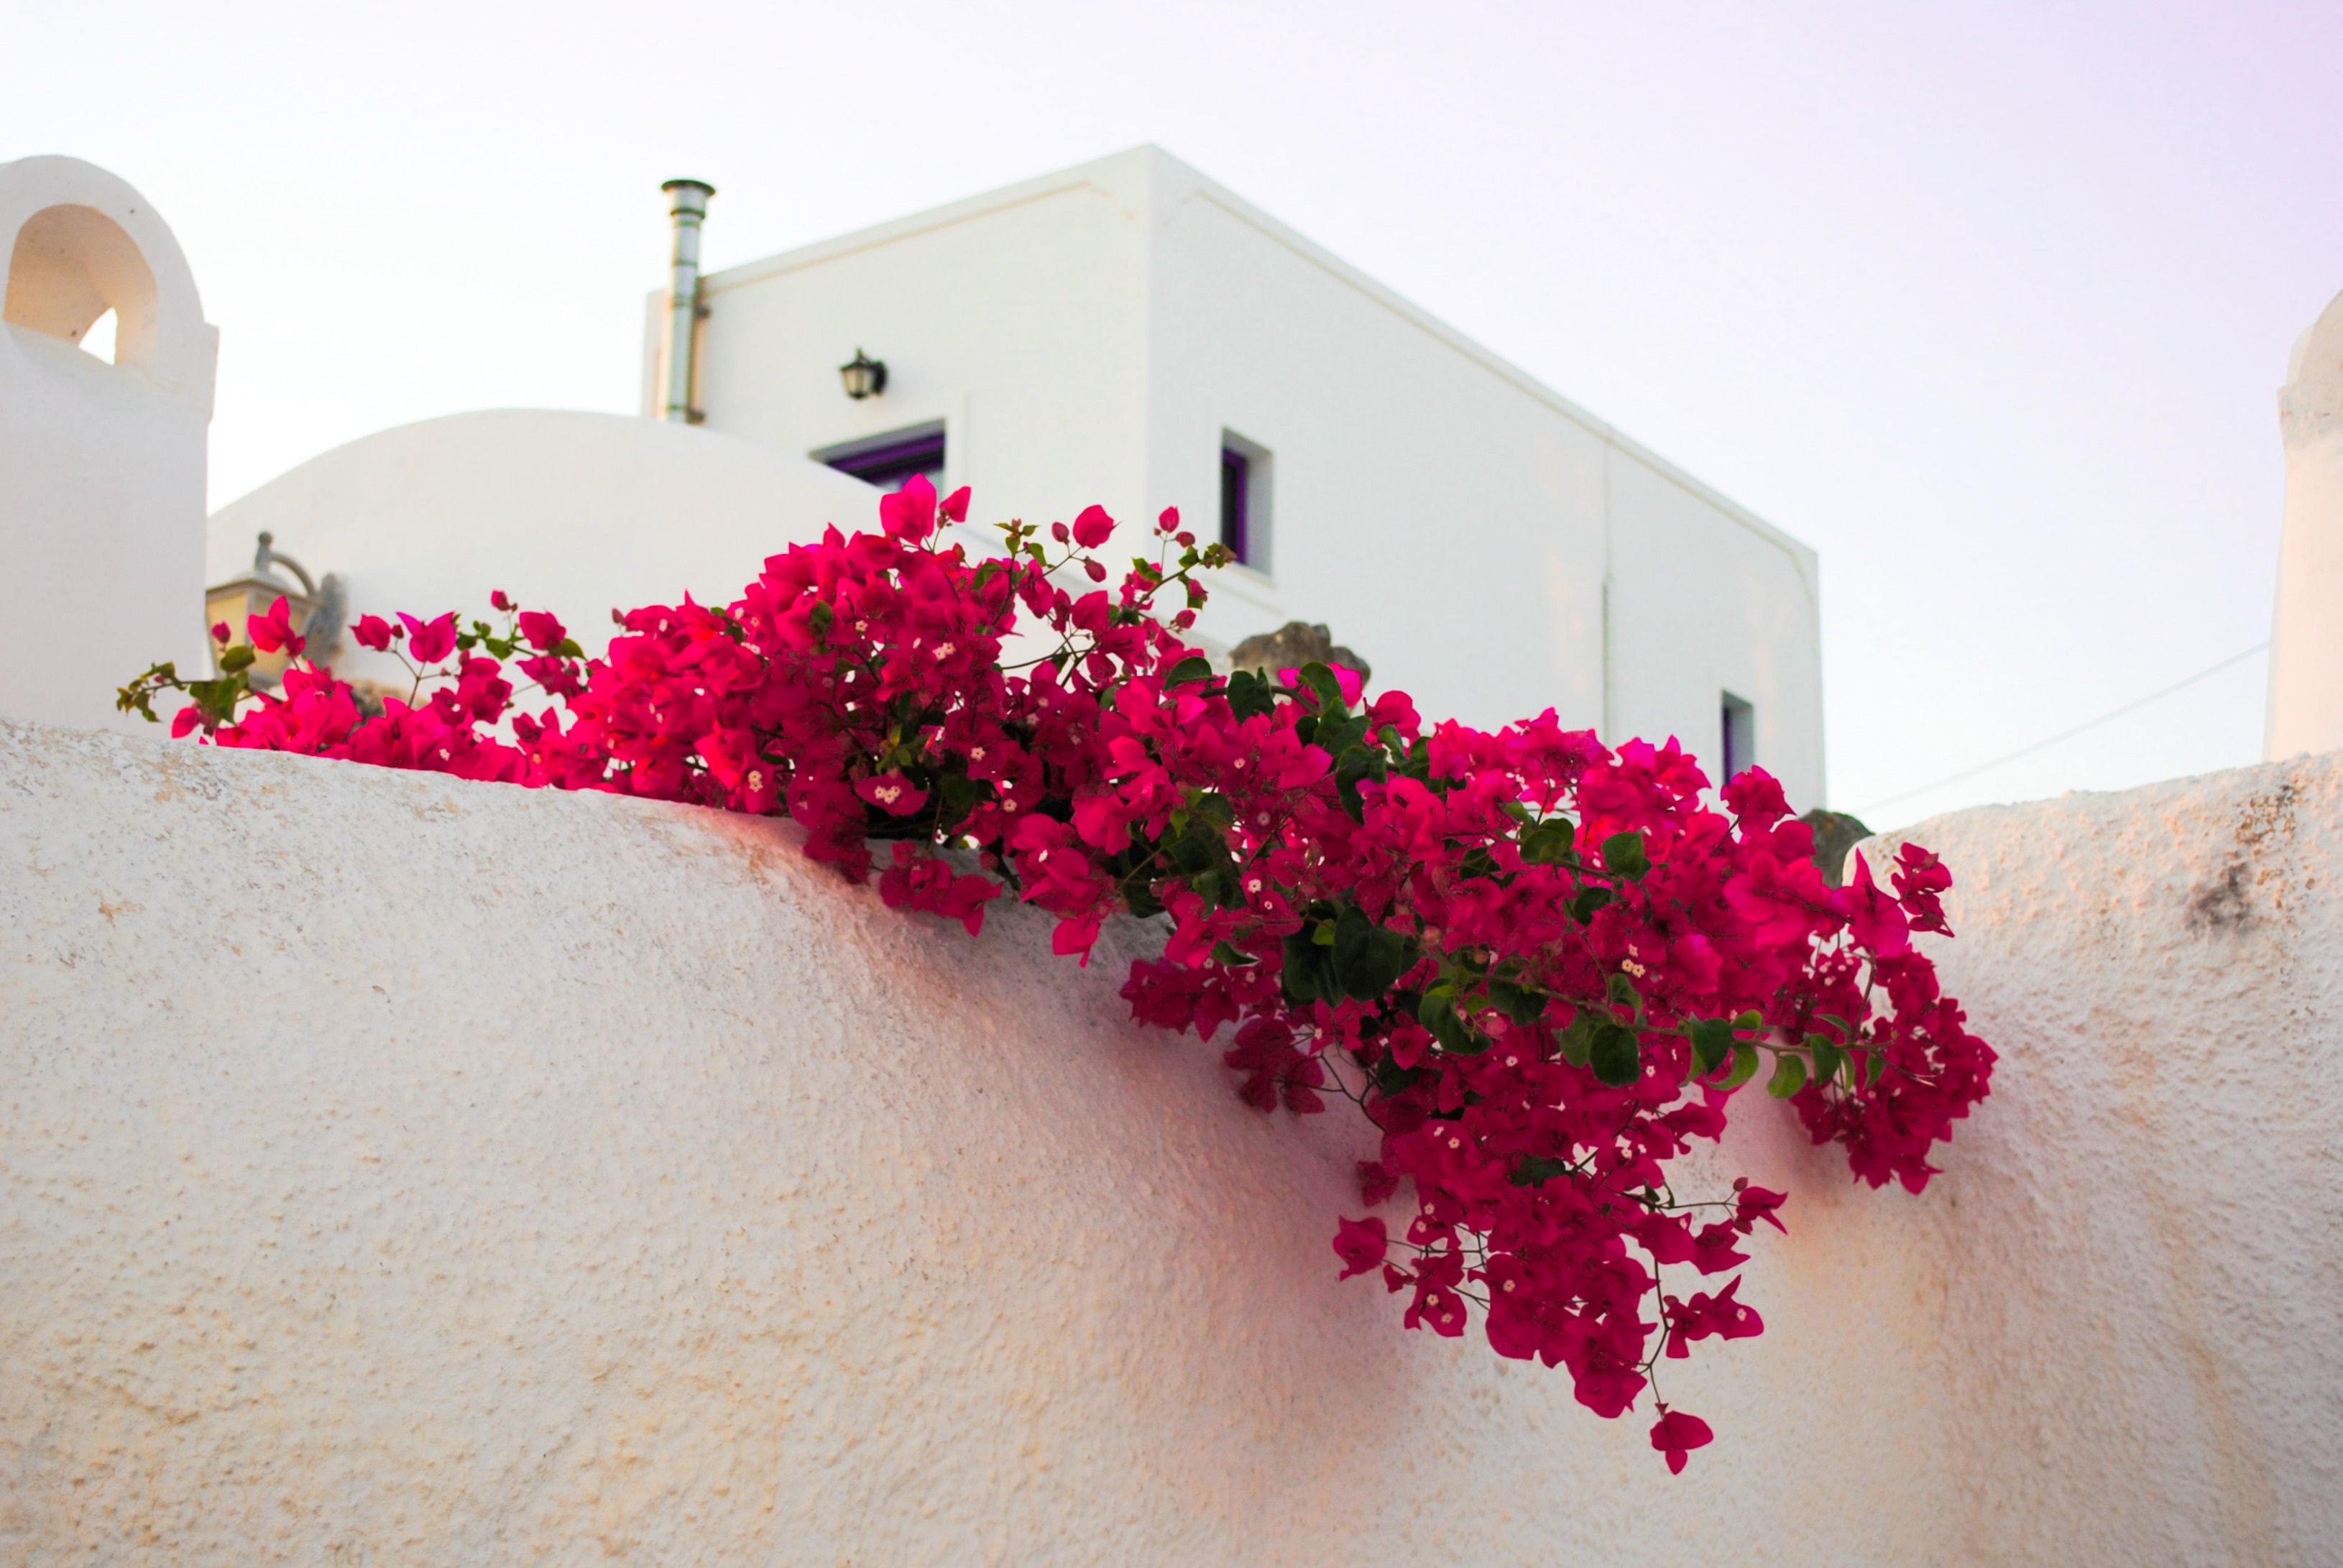
landscape, sea, nature, outdoor, architecture, plant, sky, white, villa, house, flower, petal, town, building, summer, vacation, travel, village, europe, spring, greek, mediterranean, red, color, holiday, romantic, landmark, blue, tourism, pink, flora, flowers, santorini, resort, greece, culture, caldera, magenta, islands, floristry, traditional, cyclades, thira, aegean, oia, flower bouquet, floral design, flower arranging